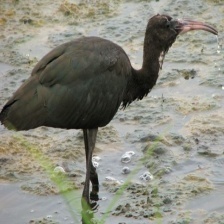
Species: GLOSSY IBIS
Scientific name: PLEGADIS FALCINELLUS